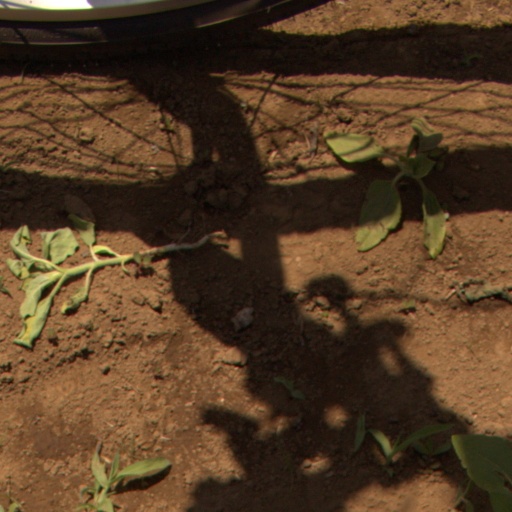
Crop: Jerusalem artichoke